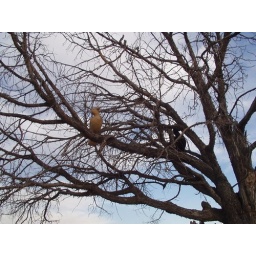
carved birds in tree at Lamy, NM